Waihi

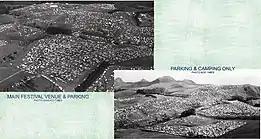

In the 1970s Waihi saw a large influx of hippies in search of environmentally friendly alternative lifestyles settle there and around the Waikino area. These young counterculture proponents brought with them numerous cottage industries which helped supplement Waihi's economy. The Nambassa rock and alternative festivals were held around Waihi and Waikino between 1975 and 1982, increasing the population by around 10,000–75,000 for a few days each year and bringing revenue to the town. Temporary tent cities were established on the Northern end of Waihi on farms up Landlyst Rd at Golden Valley, to accommodate festival goers.